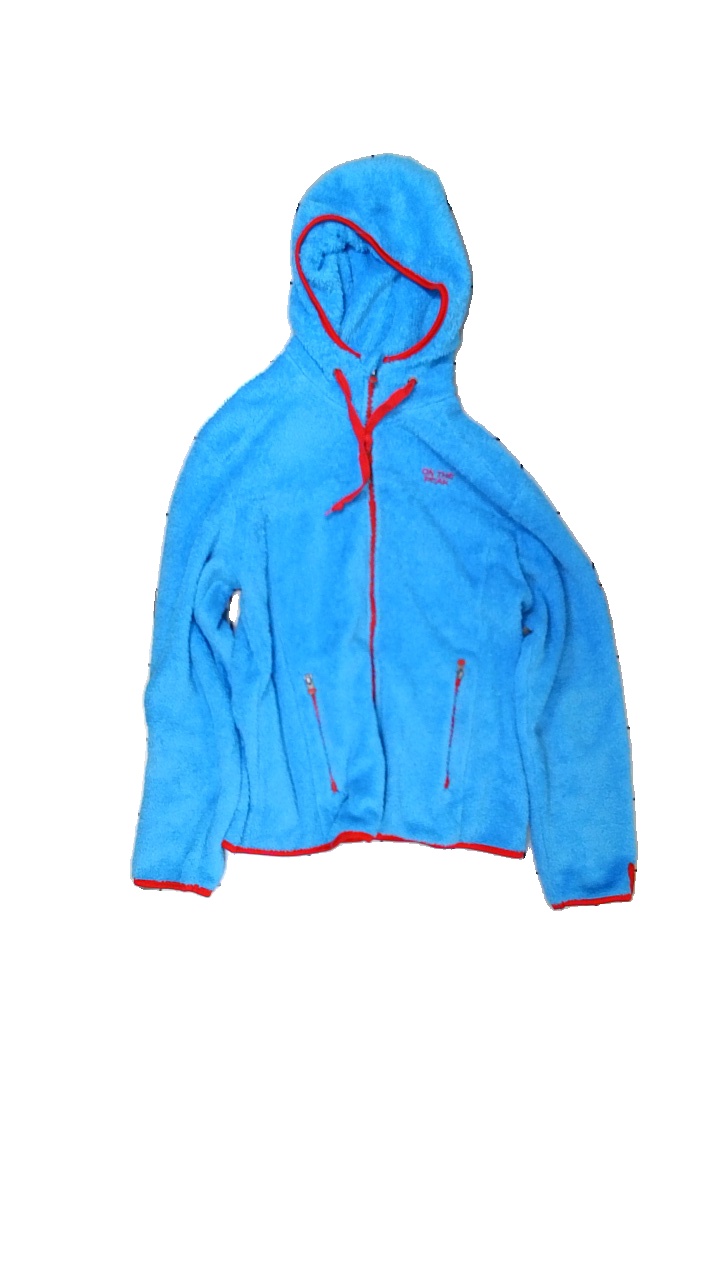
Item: Sweater (Unisex)
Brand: On The Peak
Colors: Blue, Red
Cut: Regular, C-collar
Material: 100% polyester
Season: All
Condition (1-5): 3
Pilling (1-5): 3
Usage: Reuse
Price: <50